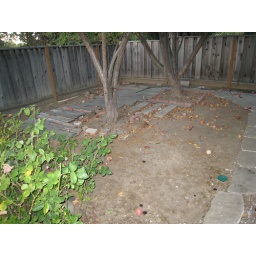
Before: This is our apple and plum tree in uncovered dirt with some rotted wood planks on the ground.